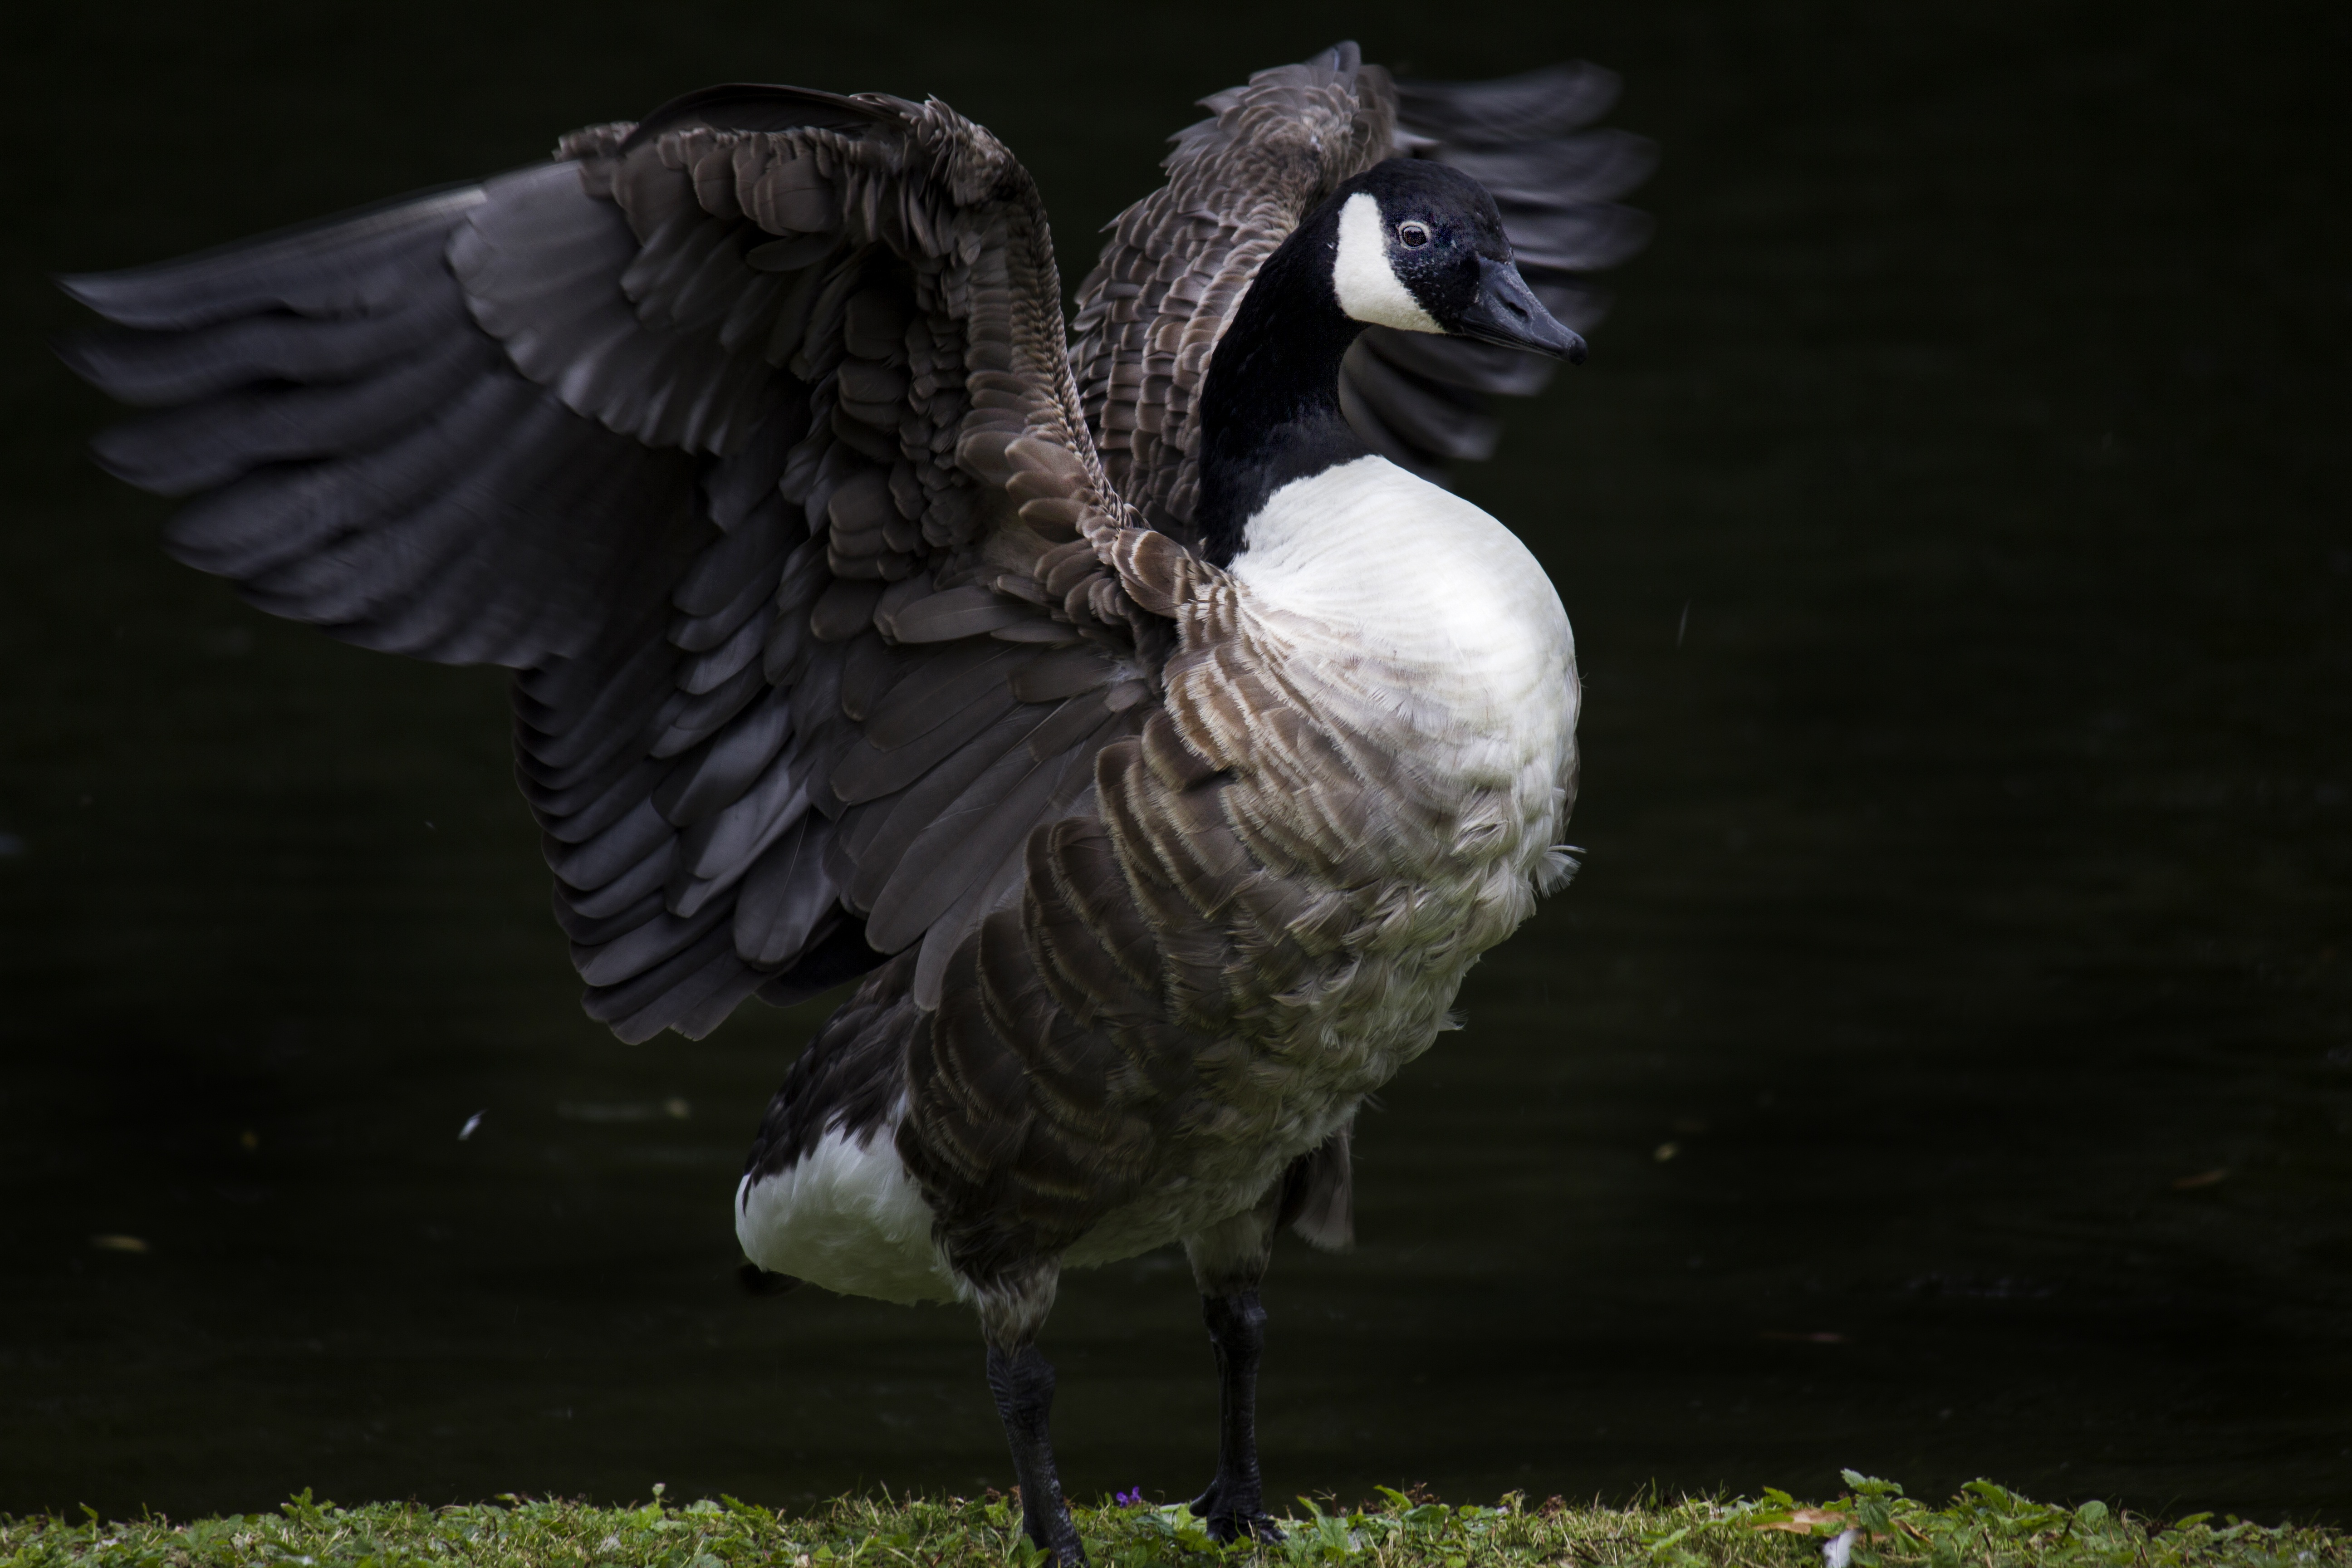
nature, open, bird, wing, wildlife, beak, fauna, duck, feathers, goose, vertebrate, waterfowl, water bird, ali, ducks geese and swans